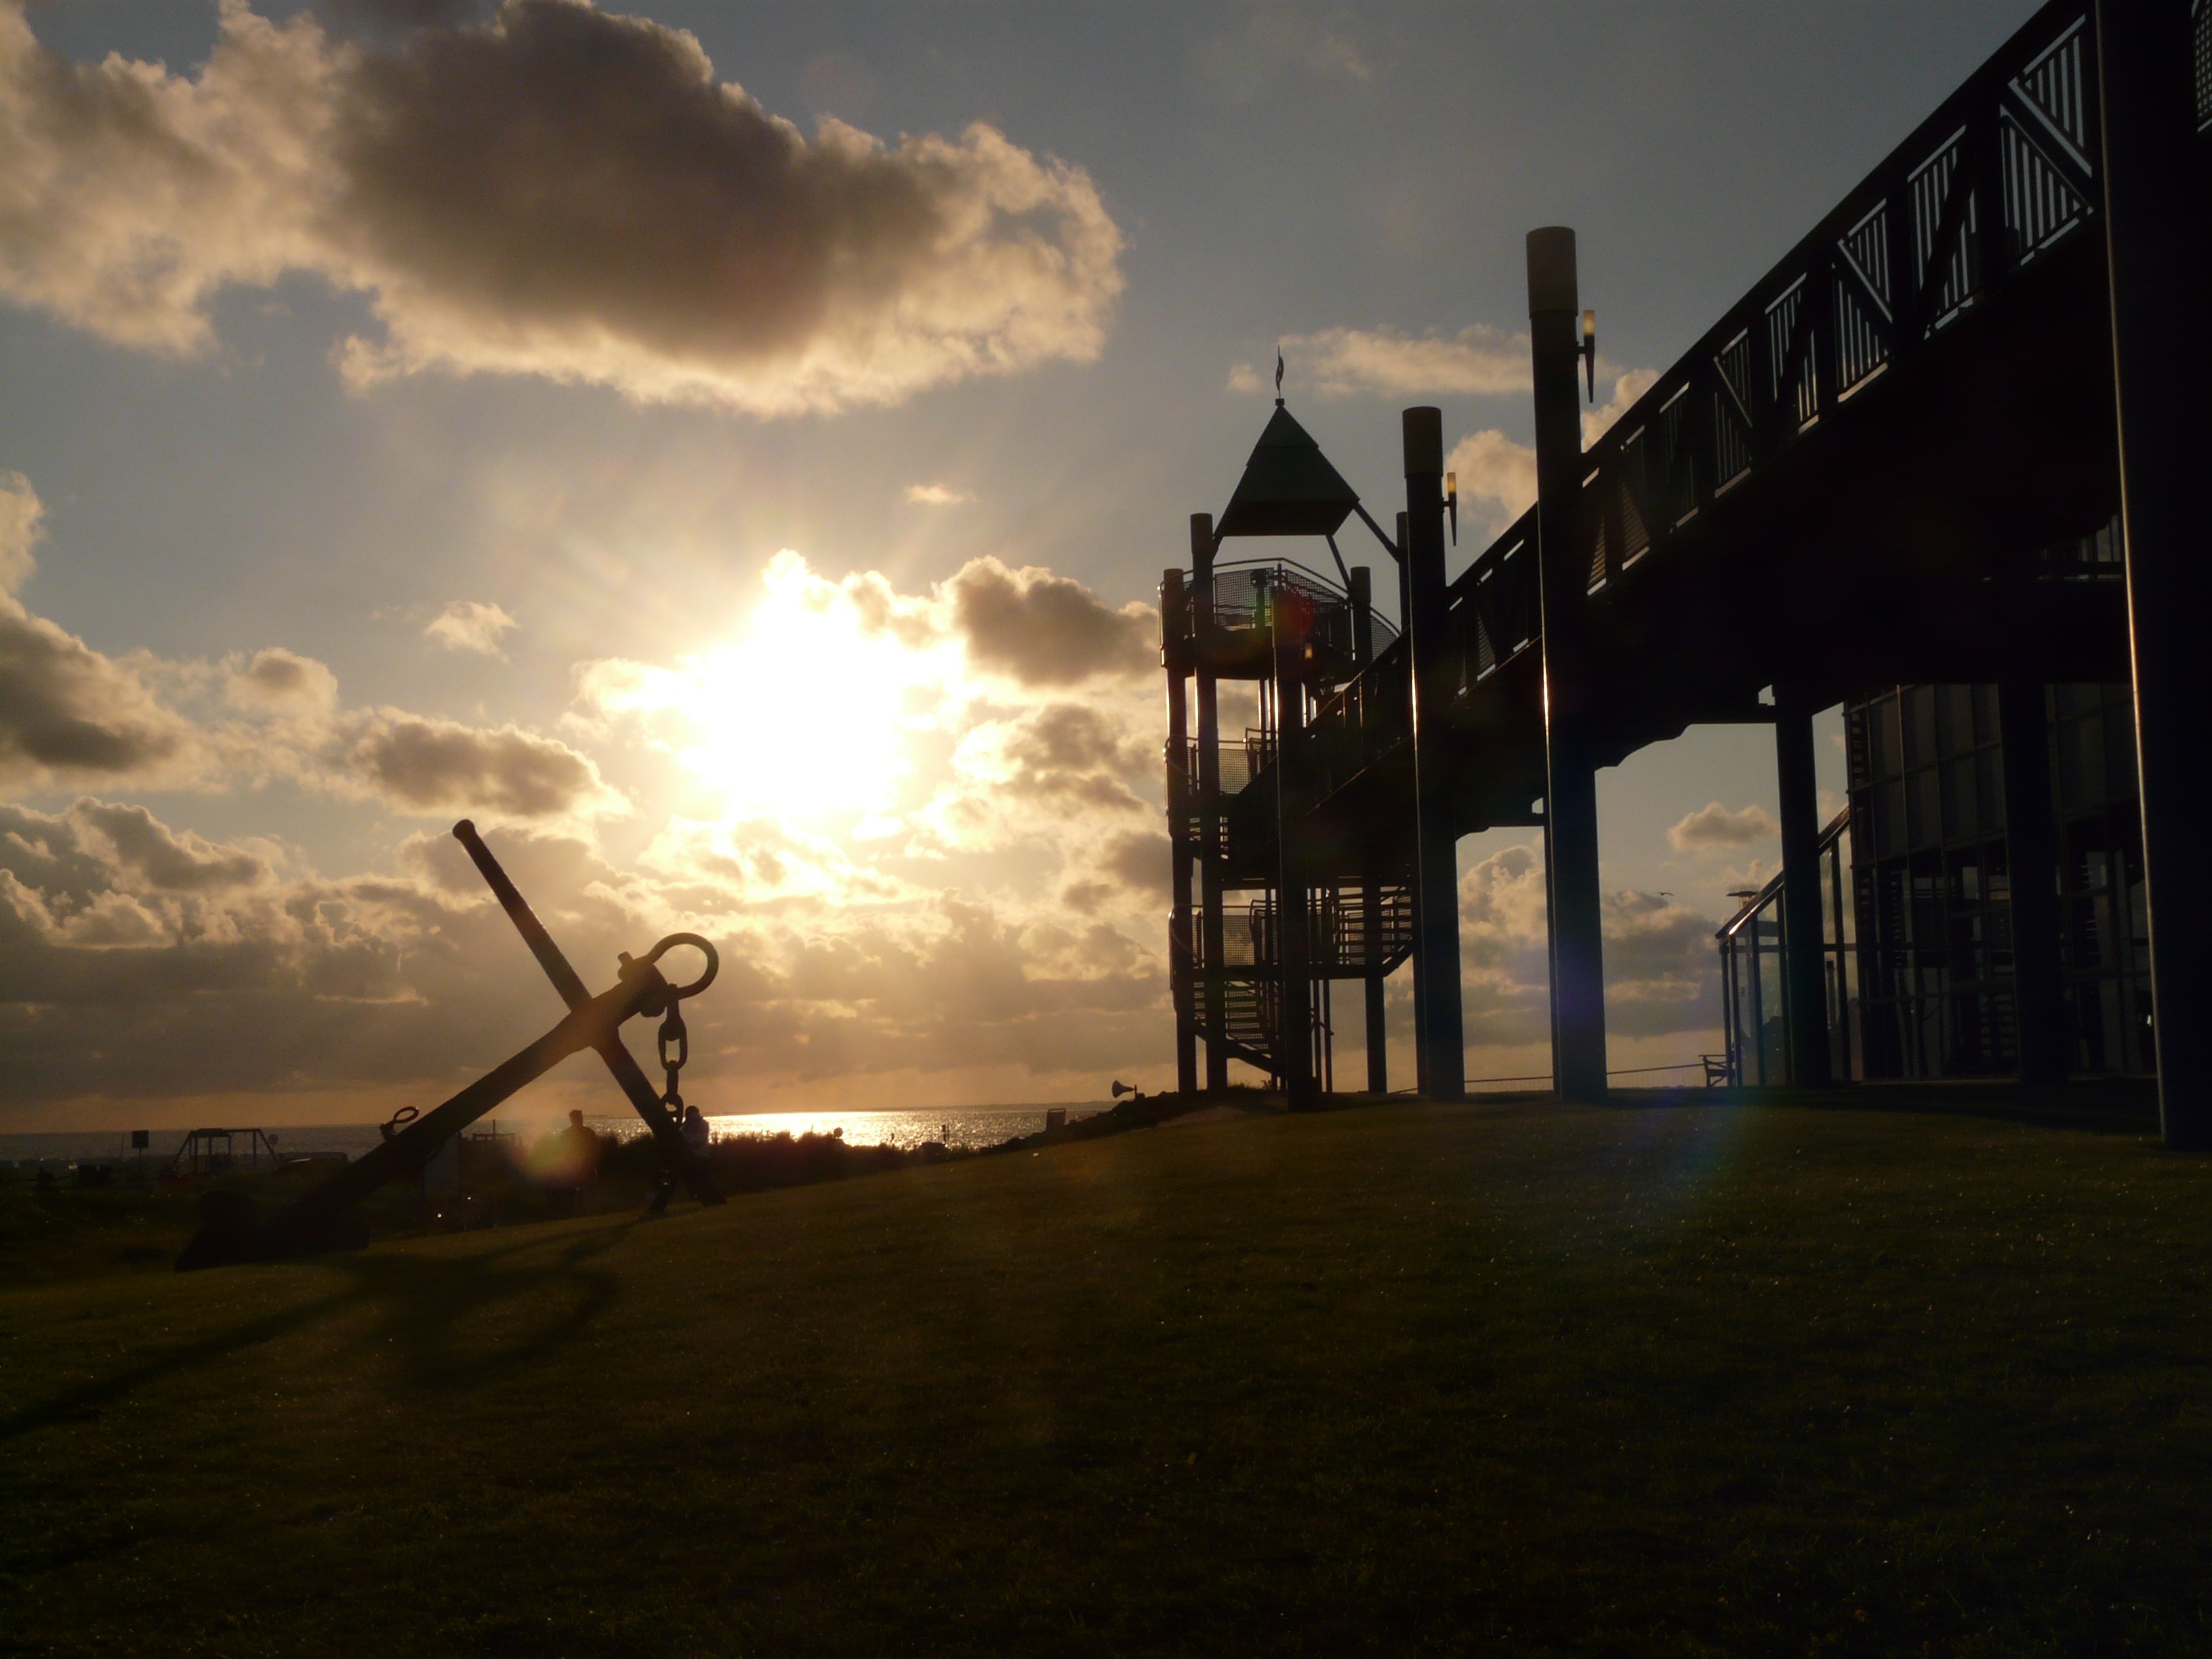
horizon, light, cloud, sky, sun, sunrise, sunset, night, sunlight, morning, dawn, pier, monument, dusk, web, evening, metal, landmark, darkness, lighting, anchor, mood, shape, back light, atmospheric phenomenon